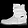
Label: Ankle boot